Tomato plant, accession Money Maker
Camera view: vertical (180 deg); turntable rotation: 30 degrees
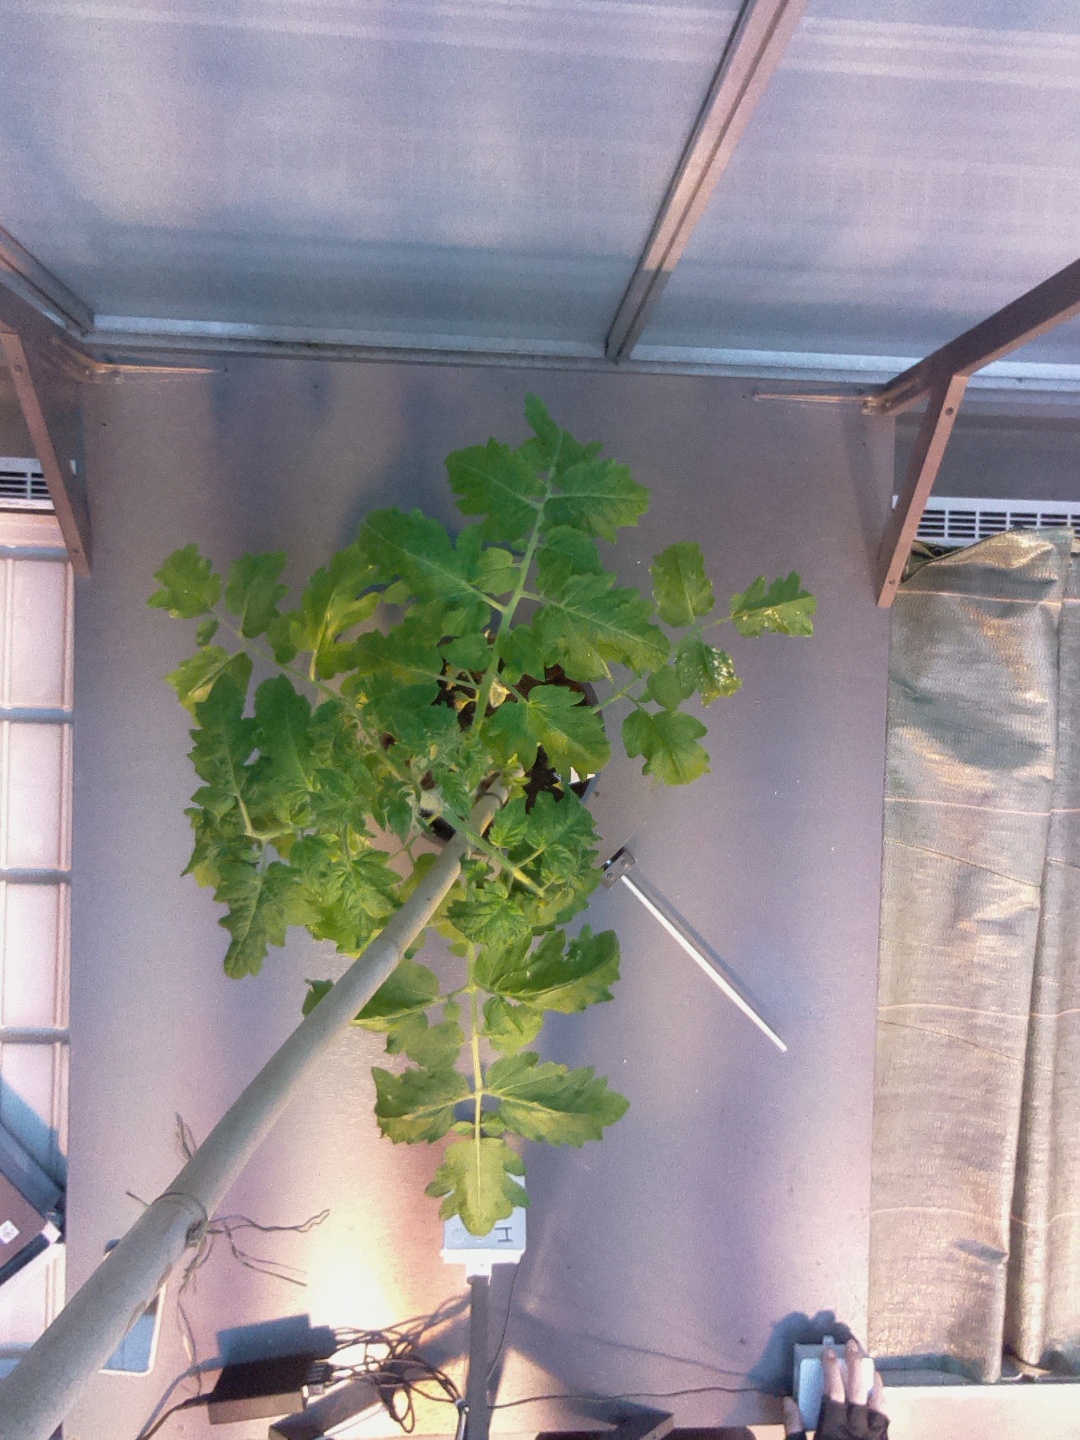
BBCH growth stage 53: 3 inflorescences visible